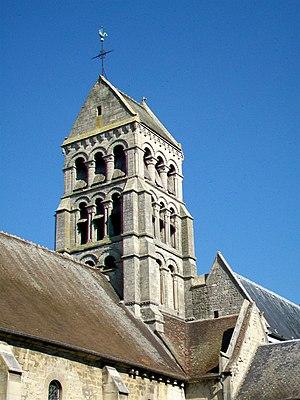
Le clocher roman de l'église Sainte-Maure-et-Sainte-Brigide, réputé comme étant l'un des plus beaux du département.
Nogent-sur-Oise est une commune française située dans le département de l'Oise, en région Hauts-de-France et fait partie de la communauté d'agglomération Creil Sud Oise.
L'église Sainte-Maure-et-Sainte-Brigide est une église catholique paroissiale située à Nogent-sur-Oise, dans le centre de l'agglomération de Creil, dans le département de l'Oise, en France. De dimensions modestes, elle est néanmoins d'un grand intérêt archéologique pour son exceptionnel clocher roman de trois étages avec trois baies par face, richement décoré, et pour son chœur-halle gothique rayonnant d'une rare homogénéité et harmonie, bâti d'un seul trait peu avant le milieu du XIIIᵉ siècle. La nef et le transept sont d'une facture très simple, mais âgés de plus de neuf siècles, méritent également l'attention. Du fait de ses richesses, l'église a été classée très tôt au titre des monuments historiques en 1846, parmi les premières églises du département. Elle est affiliée à la paroisse de Tous les Saints du Creillois-Nord.